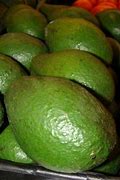
Label: Avocado